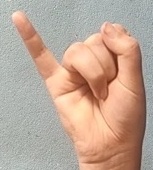
ASL sign: J